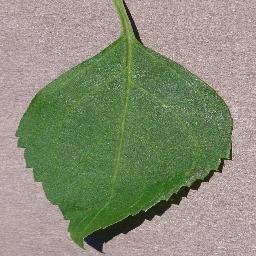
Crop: cherry
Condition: (including_sour)_healthy